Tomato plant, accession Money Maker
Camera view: horizontal (90 deg, fisheye); turntable rotation: 330 degrees
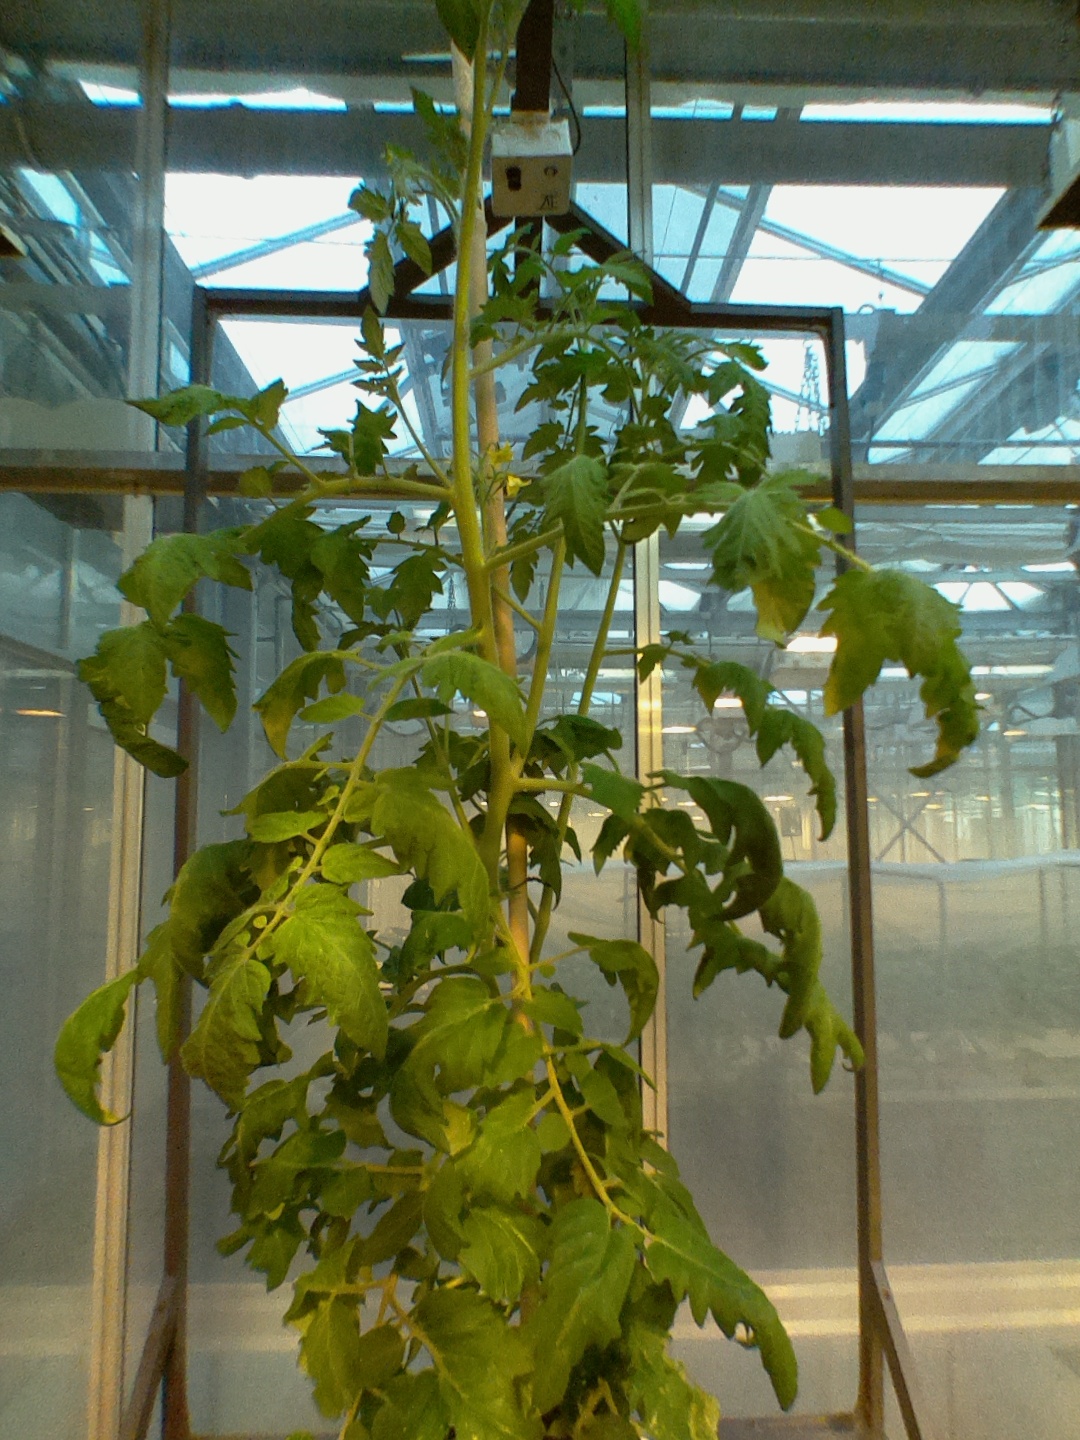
BBCH growth stage 67: Full flowering, 70%-80% of flowers open, more petals falling